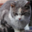
Label: cat